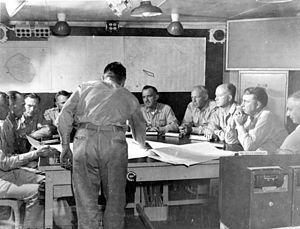
L’opération Sandstone est une série d'essais nucléaires menée par les États-Unis au Pacific Proving Grounds, sur l'atoll d'Eniwetok dans les îles Marshall en Micronésie, en avril et mai 1948. Troisième série d'essais de ce pays, elle suit l'opération Crossroads et précède l'opération Ranger. La Commission de l'énergie atomique des États-Unis supervise les essais, alors que les forces armées des États-Unis apportent leur soutien, car cette opération vise surtout à valider de nouvelles conceptions d'explosifs nucléaires plutôt que leurs effets. Pendant les trois essais, tous réussis, les recherches américaines en armement nucléaire sont réorientées.